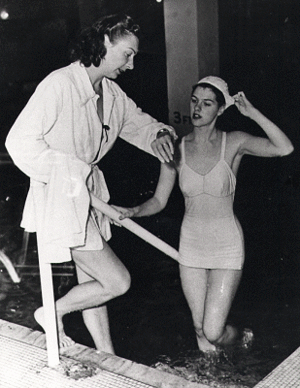
Helene Madison, née le 9 juin 1913 et morte le 27 novembre 1970 à Seattle, est une nageuse américaine. Triple championne olympique à Los Angeles aux Jeux de 1932, elle est la première nageuse à détenir tous les records du monde de nage libre en même temps.